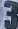
Number: 3